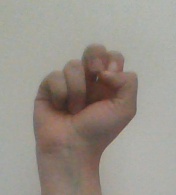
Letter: gaaf